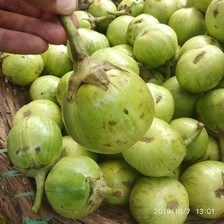
Label: others